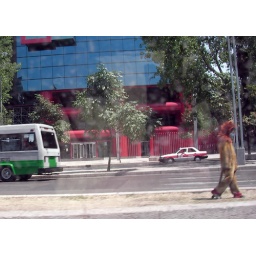
This street performer kid was walking around in a lion's outfit wearing a mask.